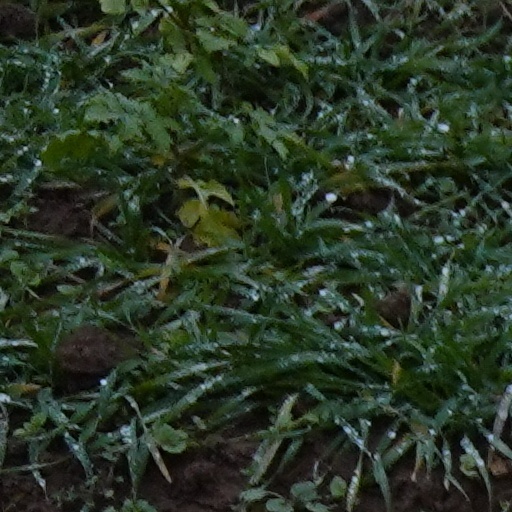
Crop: wheat